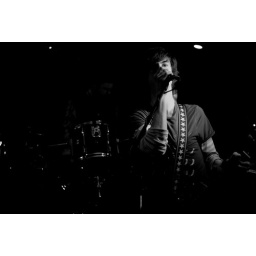
Learnt a lot about shooting in black and white last night :-) wooo!